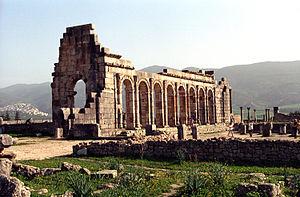
Cette liste recense les sites du Maroc inscrits au patrimoine mondial de l'humanité, après acceptation par le Comité intergouvernemental du patrimoine mondial de l'UNESCO, ou sur la liste indicative fournie par le Maroc, en vue d'être éventuellement proposés pour inscription.
Cet article recense les sites inscrits sur la liste du patrimoine mondial par l'UNESCO situés en Afrique.